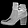
Label: Ankle boot